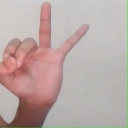
अक्षर: ण